Phnom Penh

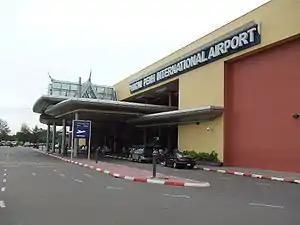
Phnom Penh International Airport

The two most visited museums in the city are the National Museum, which is the country's leading historical and archaeological museum, and Tuol Sleng Genocide Museum, a former Khmer Rouge prison. The National Museum hosts celebrations of Cambodian dance and music, including a popular classic Apsara dance show of traditional folk dances as well as original creations.